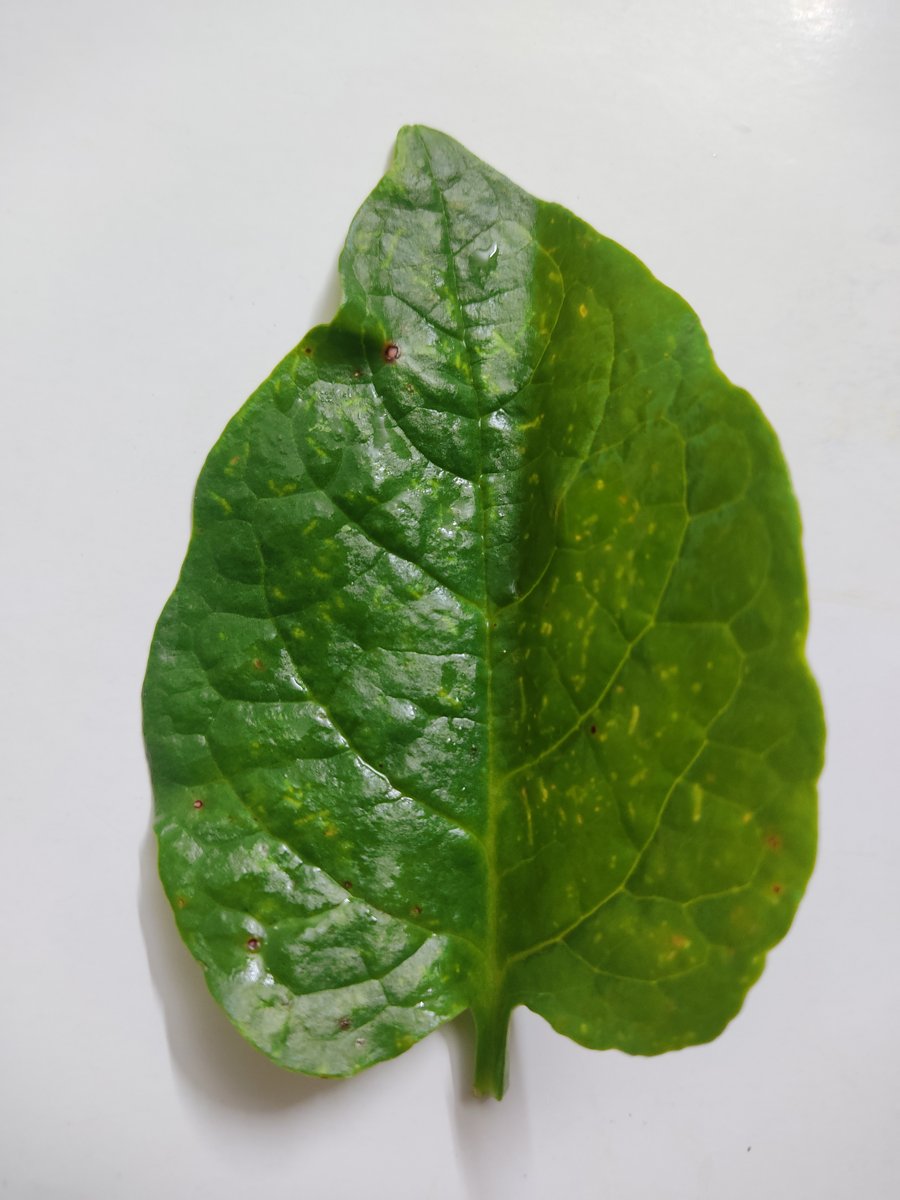
Label: Bacterial-Spot